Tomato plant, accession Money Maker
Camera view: tilt-top (135 deg); turntable rotation: 180 degrees
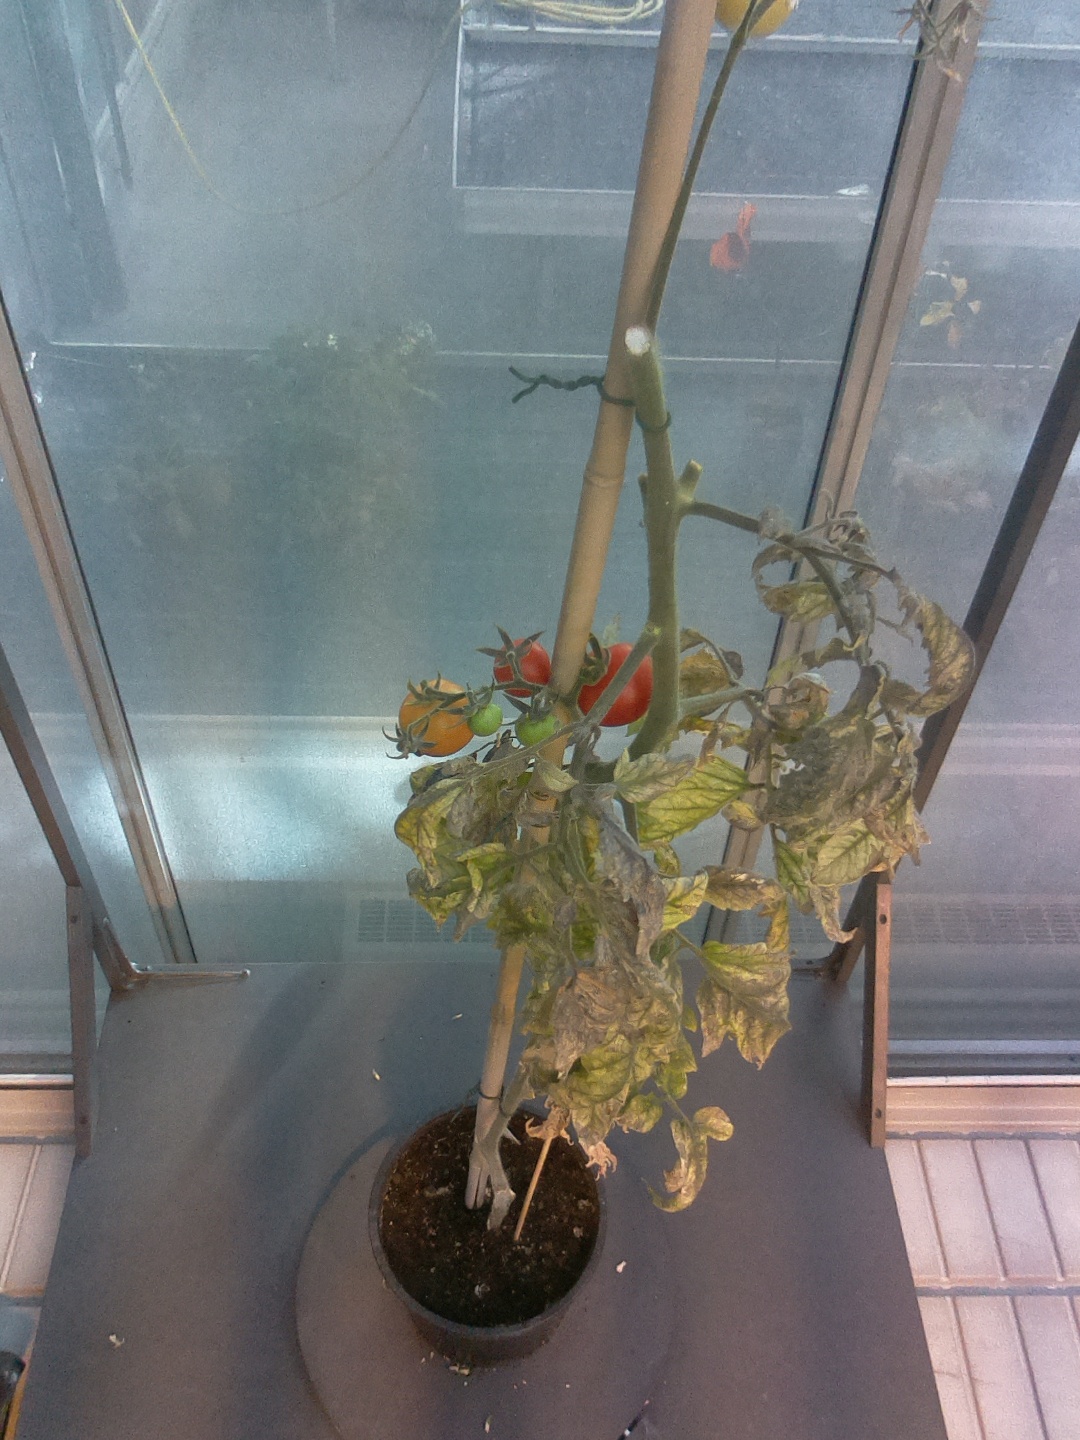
BBCH growth stage 86: 60%-70% of fruits show typical fully ripe color